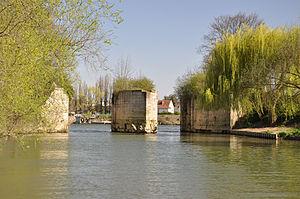
Les vestiges du vieux moulin à Maisons-Laffitte dans les Yvelines en France. L'édifice bâti en 1624 fut détruit en 1885, est inscrit à l'inventaire supplémentaire des monuments historiques par le Ministère de la Culture. This building is indexed in the Base Mérimée, a database of architectural heritage maintained by the French Ministry of Culture,
Cet article recense les monuments historiques du nord des Yvelines, en France.
La machine des eaux et l'aqueduc, sont les vestiges de l'ancien établissement des eaux de Maisons-Laffitte, dans le département français des Yvelines. Les vestiges sont protégés des monuments historiques.
Maisons-Laffitte est une commune du département des Yvelines, dans la région Île-de-France, en France, située à 10 km environ au nord-est de Saint-Germain-en-Laye et à 18 km environ au nord-ouest de Paris.